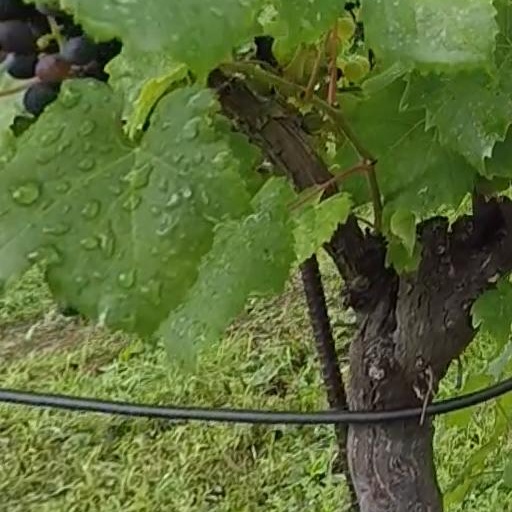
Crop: grape